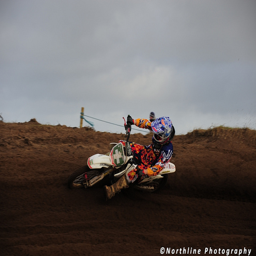
Motocross rider going around a bend on the track.
a dirt bike rider is riding a white motorcycle
A person on a dirt bike making a sharp turn in a curve.
Dirt bike rider taking a curve high and to the outside.
A person in colorful jacket riding a dirt bike on track.